Quantum logic gate

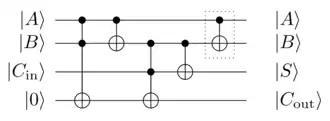
A quantum full adder, given by Feynman in 1986. It consists of only Toffoli and CNOT gates. The gate that is surrounded by the dotted square in this picture can be omitted if uncomputation to restore the "B output" is not required.

Functions and routines that only use gates can themselves be described as matrices, just like the smaller gates. The matrix that represents a quantum function acting on formula_126 qubits has size For example, a function that acts on a "qubyte" (a register of 8 qubits) would be represented by a matrix with formula_175 elements.